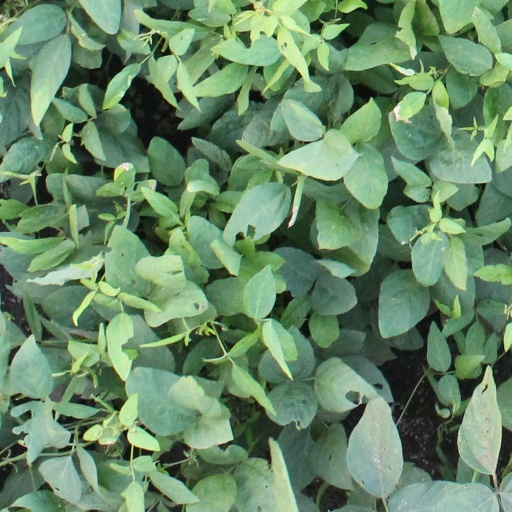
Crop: soybean